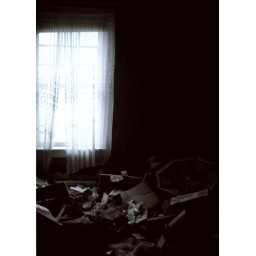
the calendar on the wall said 2002. but most everything in the house was from 1960-85